History of Kagoshima Prefecture

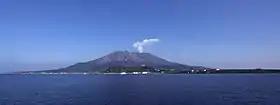
View of Sakurajima from mainland Kagoshima

The name came from Kagoshima Shrine situated in , . A number of theories exist as to the wider etymology of the name; in one, the name comes from a boat used by the mythical that was built in Mountain, with himself later enshrined on ; in another, comes from , a mountain encircled by cliffs and an old name of . Another theory posits that means a (island) mountain, or an island where live.